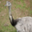
Label: bird